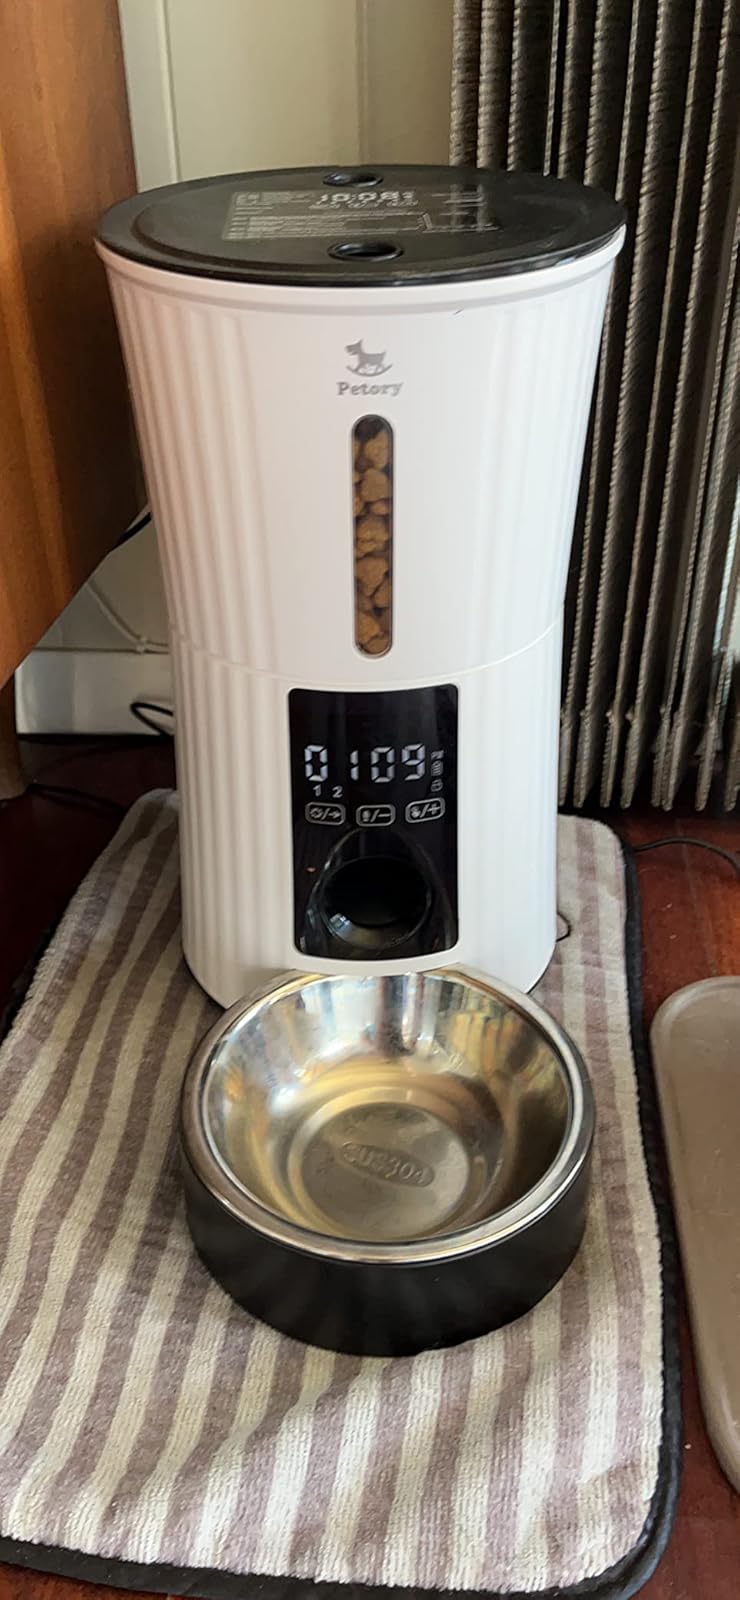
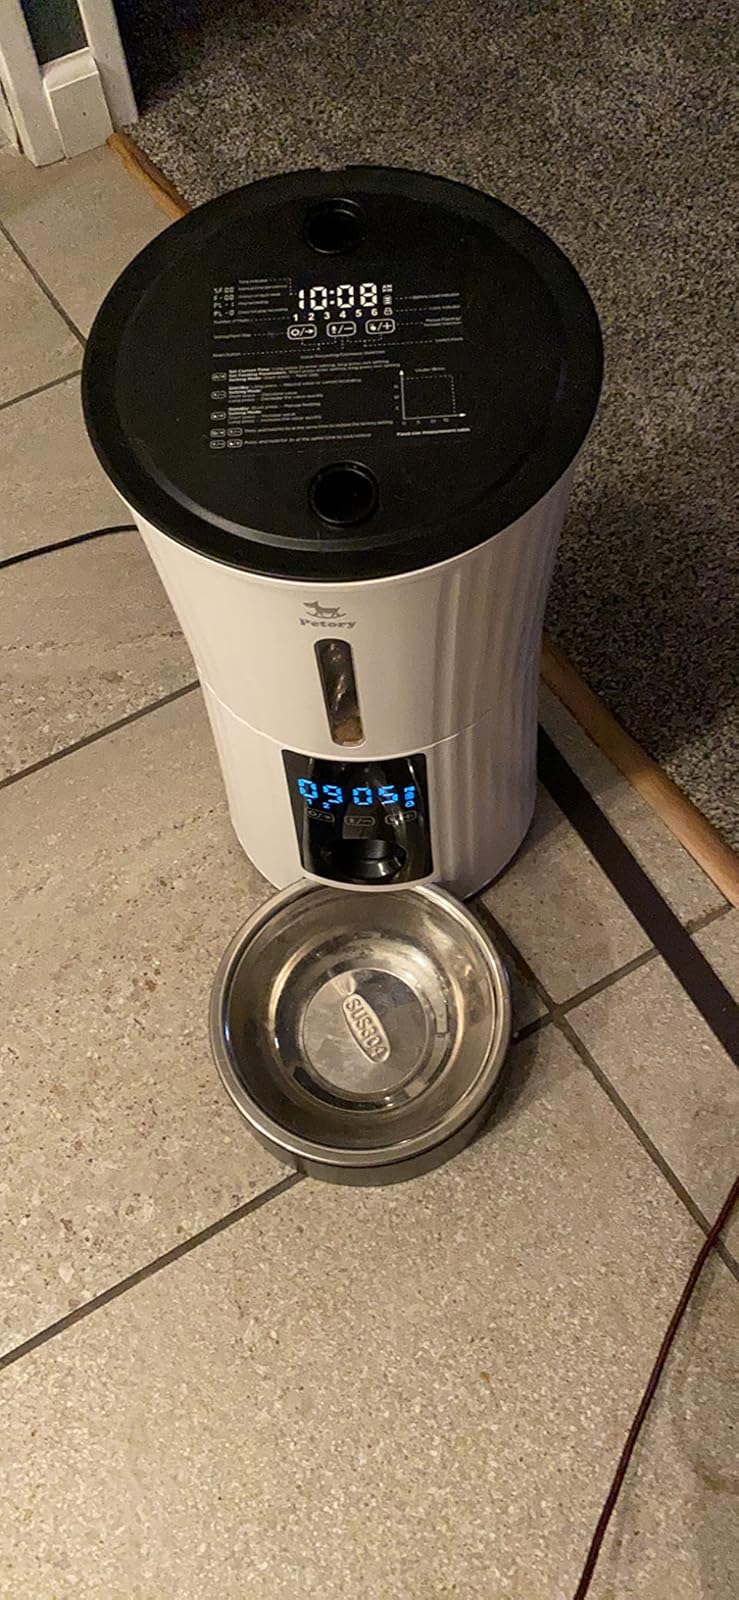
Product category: items_feeder
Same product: yes